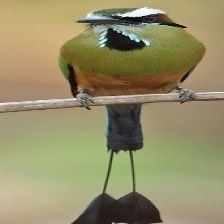
Species: TURQUOISE MOTMOT
Scientific name: EUMOMOTA SUPERCILIOSA